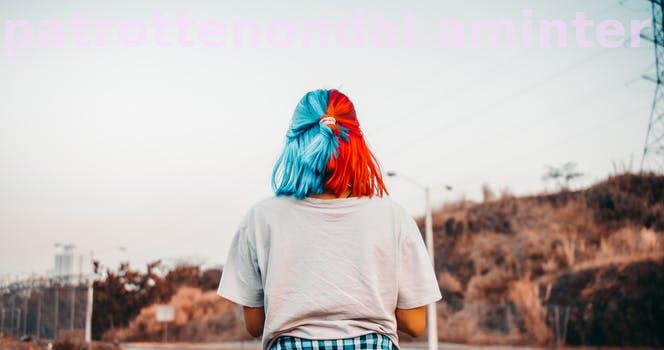
Label: Watermark